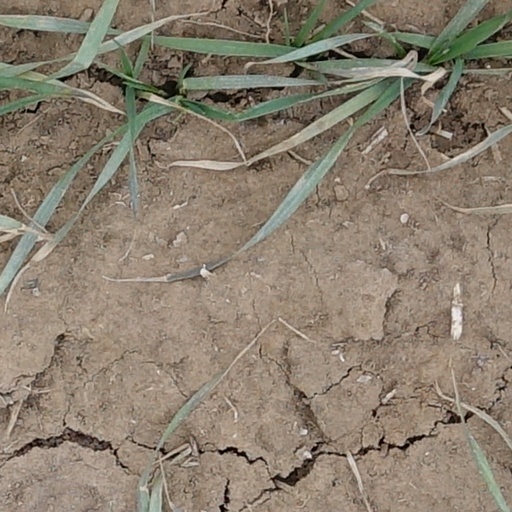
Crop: wheat